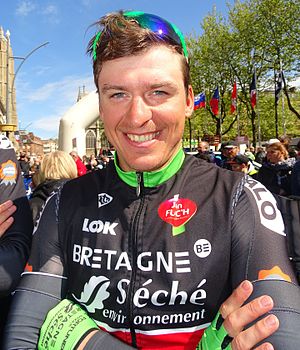
Jauhen Hutarovitj
Jauhen Hutarovitj er en hviderussisk professionel cykelrytter, som cykler for det professionelle cykelhold Française des Jeux. På 2. etape af Vuelta a España 2010 overraskede Hutarovitj alle da han på de sidste metre skød forbi Mark Cavendish og snuppede sejren foran andre topsprintere som Tyler Farrar og Alessandro Petacchi